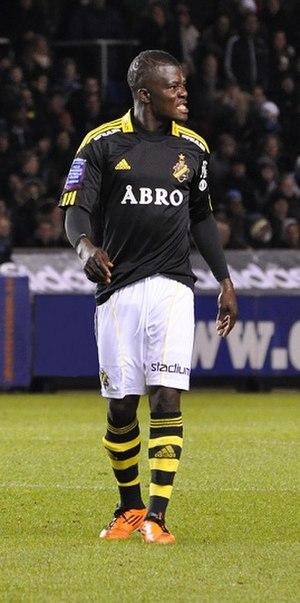
Ibrahim Teteh Bangura, dit Teteh, est un footballeur sierraléonais, né le 27 décembre 1989 à Freetown en Sierra Leone. Il évolue comme attaquant.